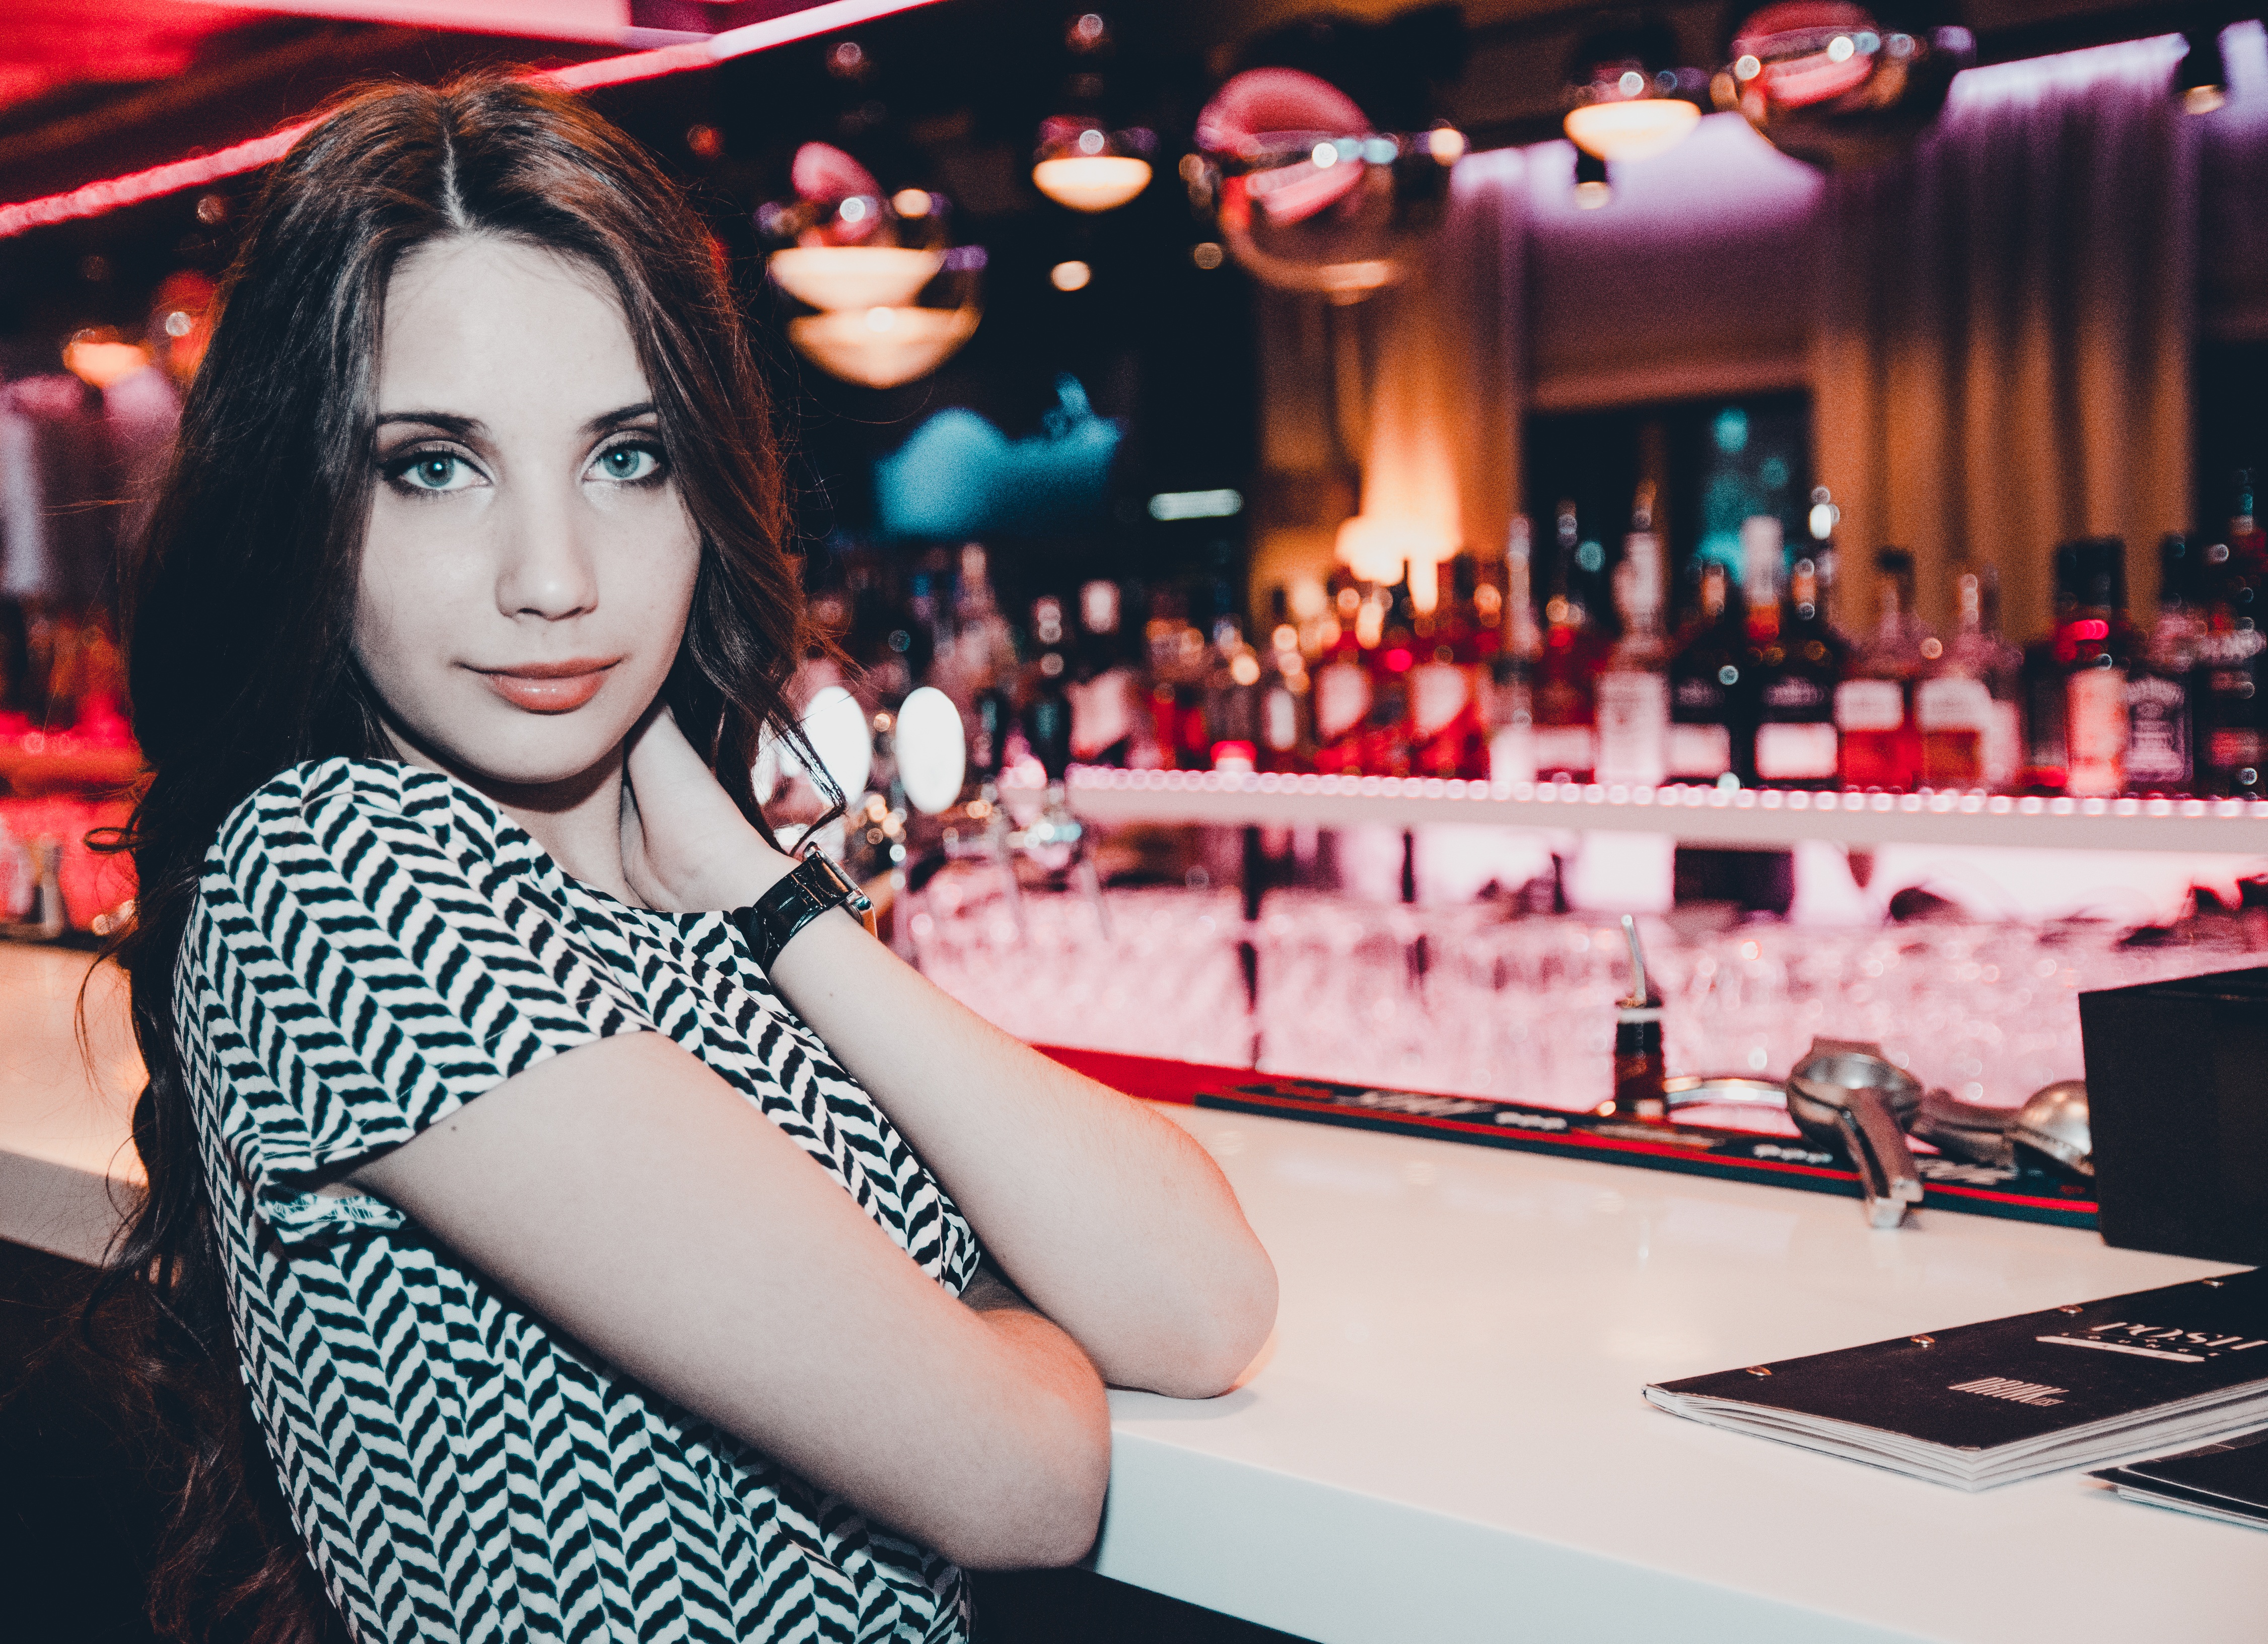
girl, woman, hair, view, female, portrait, model, young, youth, fashion, blonde, jacket, hairstyle, long hair, girls, dress, hands, legs, beauty, style, armchair, posture, smiles, dark background, cosmetics, nightclub, erotic, light background